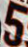
Number: 5